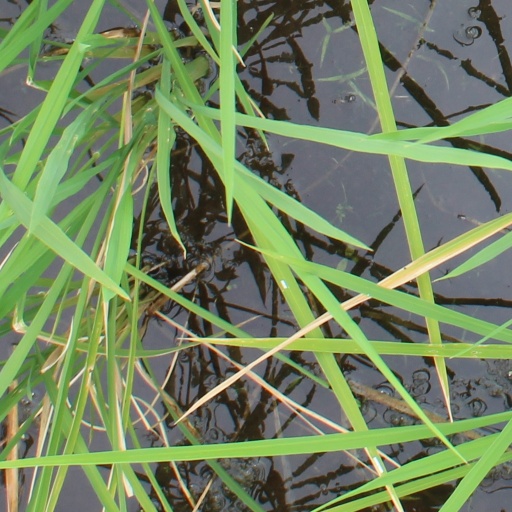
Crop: rice